15th century

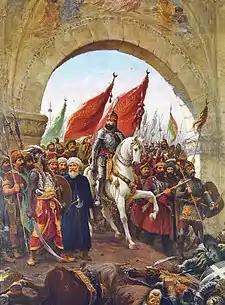
Ottoman Sultan Mehmed II, victorious at the Ottoman conquest of Constantinople and the fall of the Byzantine Empire. Various historians describe it as the end of the Middle Ages.

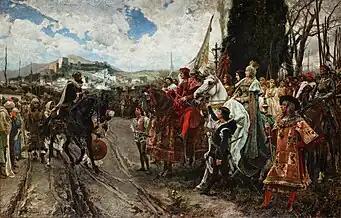
"The Surrender of Granada" by Francisco Pradilla Ortiz, 1882: Muhammad XII surrenders to Ferdinand and Isabella

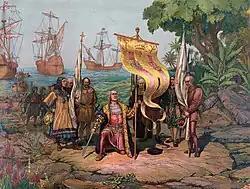
Gergio Deluci, "Christopher Columbus arrives in the Americas in 1492," 1893 painting.

The 15th century was the century which spans the Julian calendar dates from 1 January 1401 (represented by the Roman numerals MCDI) to 31 December 1500 (MD).